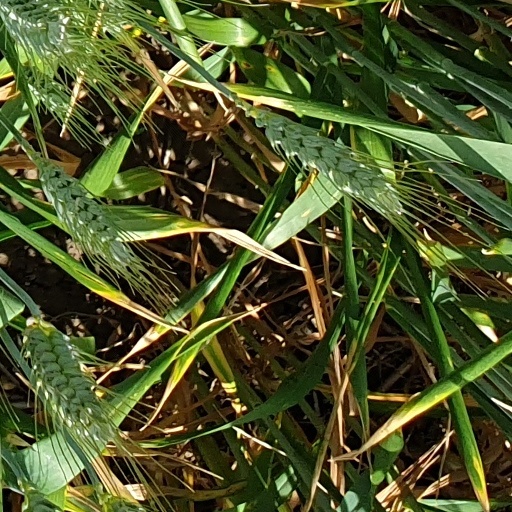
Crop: wheat